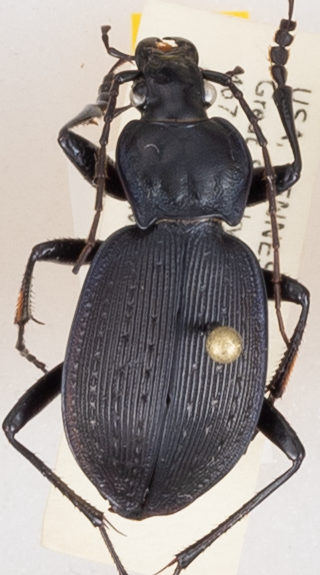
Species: Carabus goryi
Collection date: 2017-04-18
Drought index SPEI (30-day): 0.096
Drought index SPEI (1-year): -1.45
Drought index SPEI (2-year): -1.01